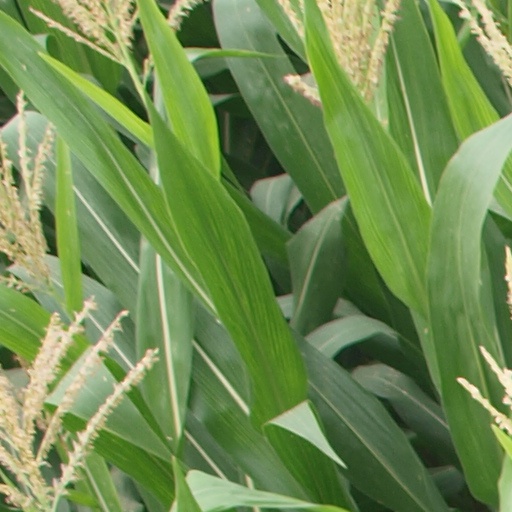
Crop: maize; corn